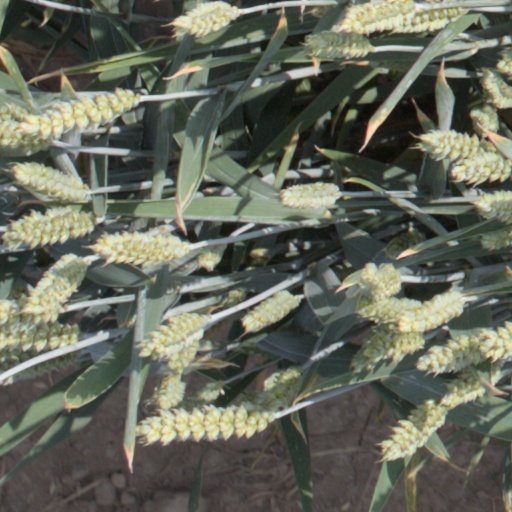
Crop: wheat